Milk Street, London

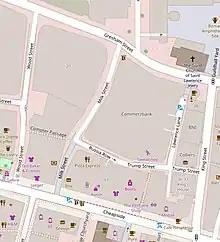
Map of the Milk Street area

The street runs between Gresham Street in the north and Cheapside in the south. The southern end beyond Russia Row is pedestrianised. On its western side it is joined to Wood Street by Compter Passage (pedestrianised). On its eastern side it is joined by Russia Row.